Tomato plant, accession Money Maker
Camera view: tilt-top (135 deg); turntable rotation: 240 degrees
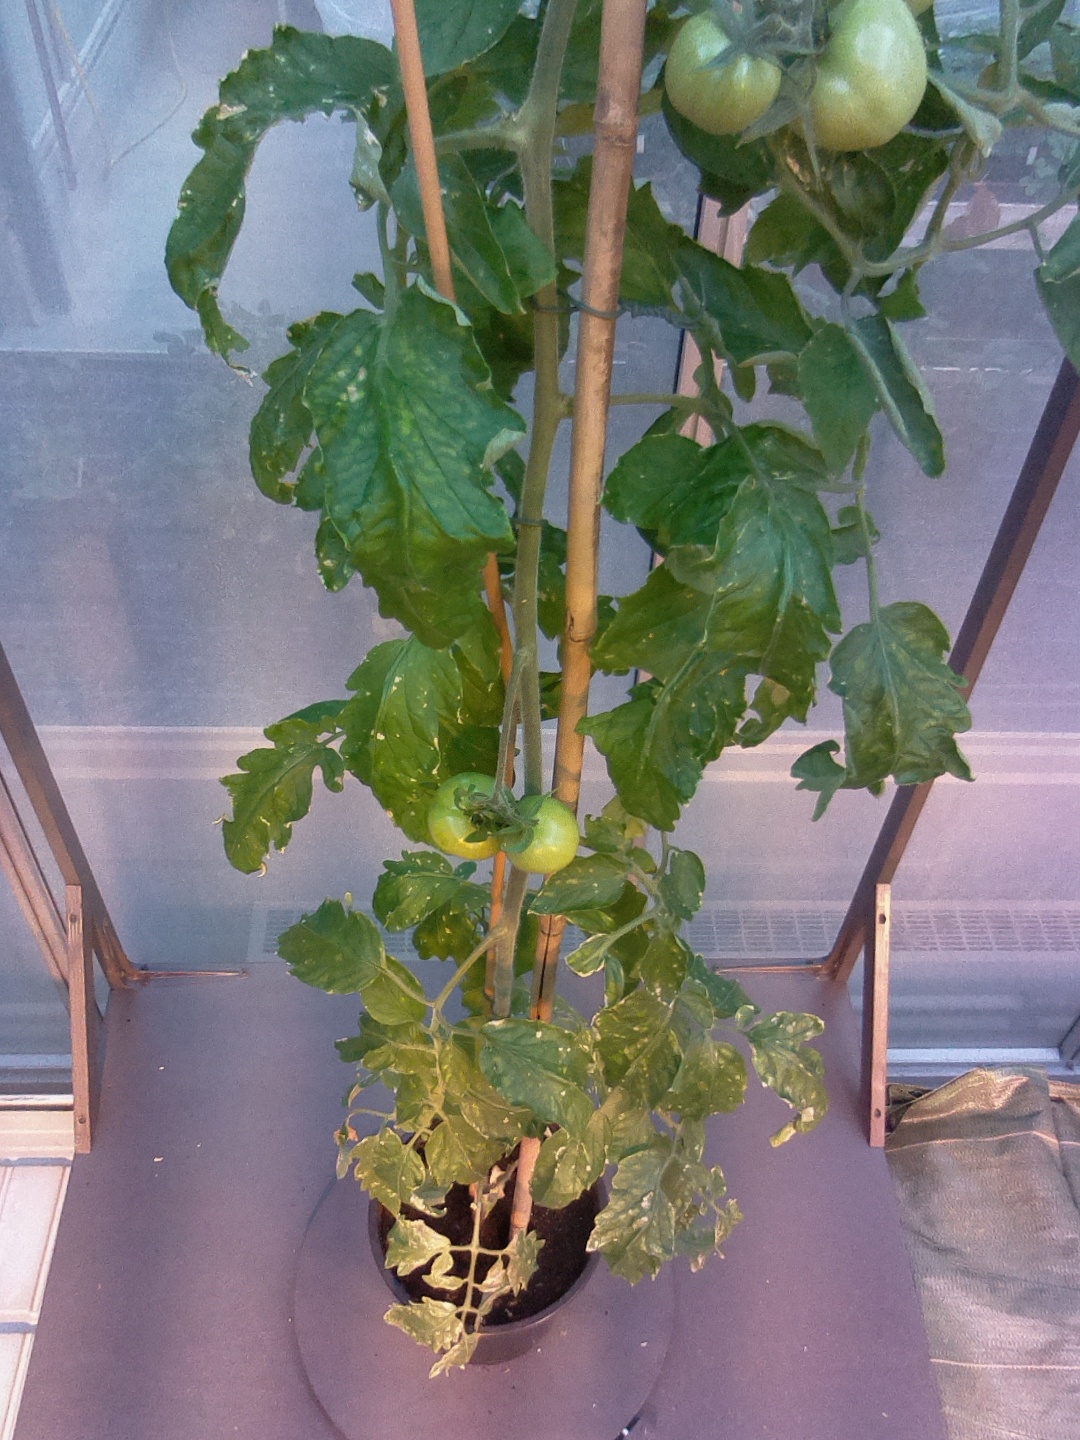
BBCH growth stage 76: 60%-70% of final fruit size